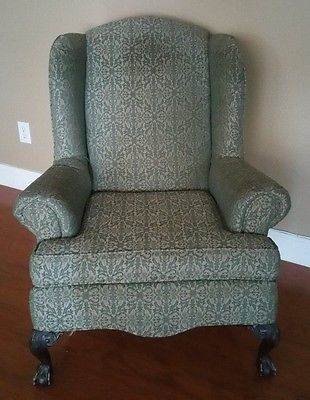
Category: sofa